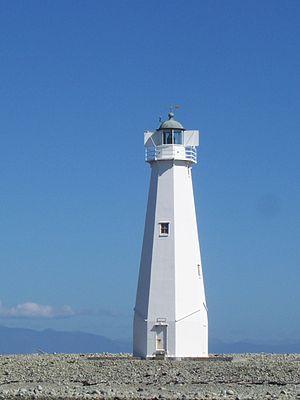
Le phare de Boulder Bank est un ancien phare situé à l'extrémité de Boulder Bank, un banc de granodiorite à Port Nelson, en Nouvelle-Zélande.